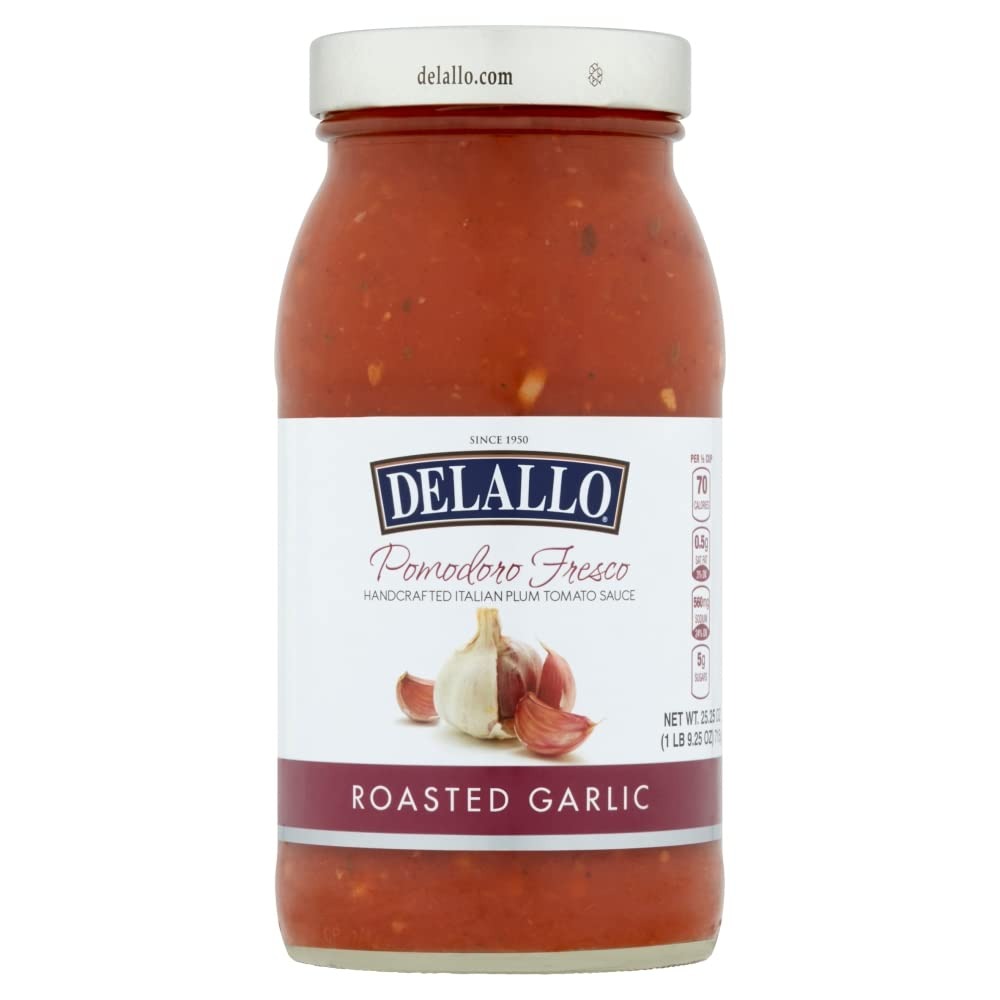
Item Name: DeLallo Pomodoro Fresco Roasted Garlic Sauce, 25.25oz Jar, 6-Pack
Bullet Point 1: Simmered in small batches, our handcrafted Pomodoro Fresco Pasta Sauces capture the heart of authentic Italian cuisine with fresh, simple ingredients
Bullet Point 2: Starring one of Italy's most beloved herbs, this tasty tomato sauce boasts the smoky-sweet goodness of slow-roasted cloves of fresh garlic
Bullet Point 3: More than a spaghetti sauce, Pomodoro Fresco shines in a number of beloved Italian pasta dishes, as well as soups, stews, meatloaves, pizza, Calzones, classic Parmesan-style entrees and fried appetizers
Bullet Point 4: A flavorful heat-and-serve sauce for convenient and delicious dinners
Bullet Point 5: Package contains six 25.25oz jars
Value: 151.5
Unit: Ounce

Price: 75.75